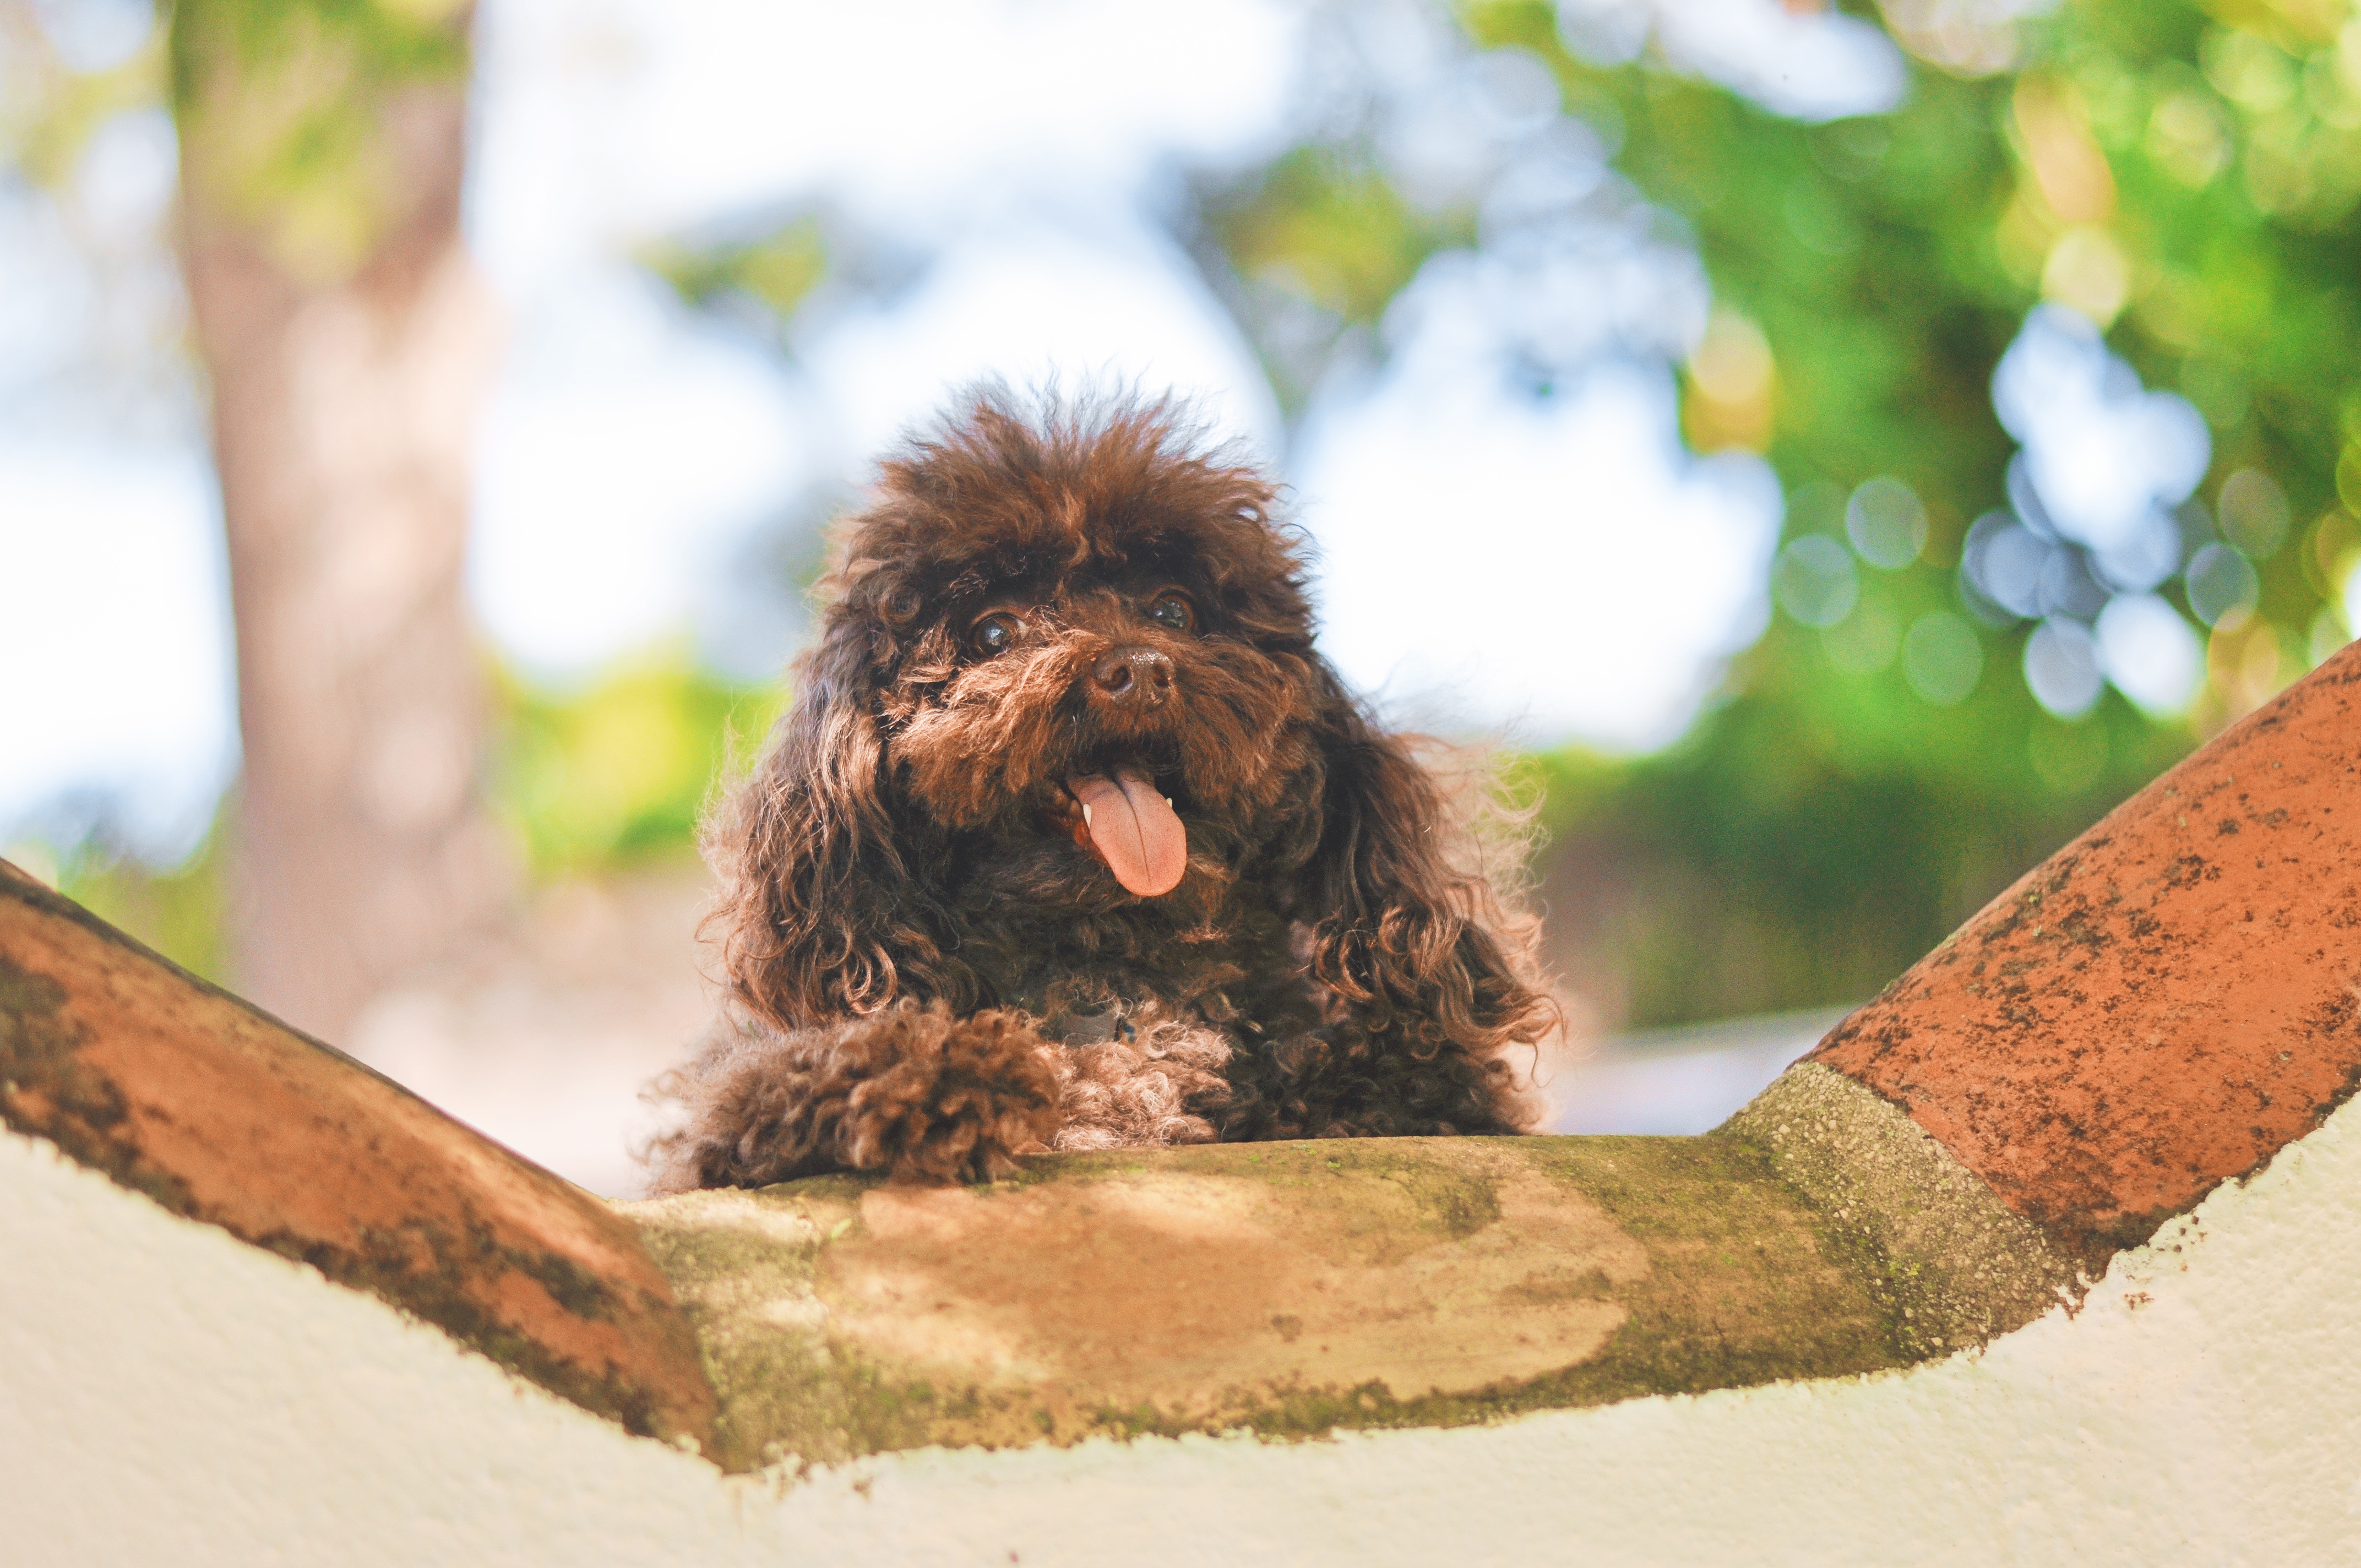
puppy, dog, mammal, fauna, vertebrate, dog like mammal, dog crossbreeds